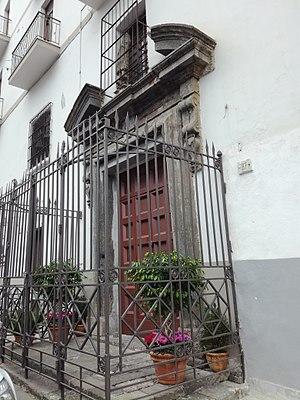
L'église Sant'Onofrio alla Vicaria, ou Sant'Onofrio a Capuana, est une église du centre historique de Naples située piazza Enrico De Nicola, près de la porta Capuana. Elle est consacrée à saint Onuphre.